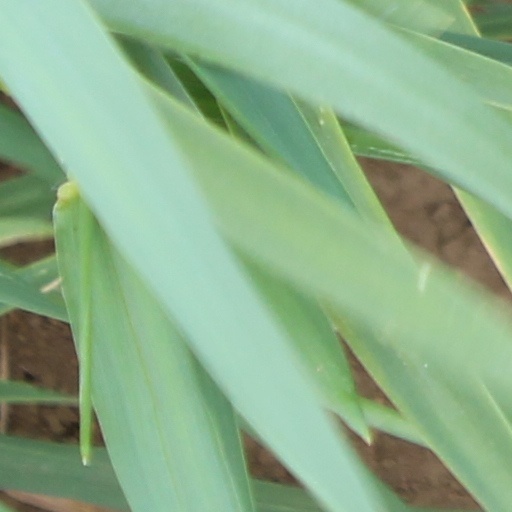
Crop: wheat